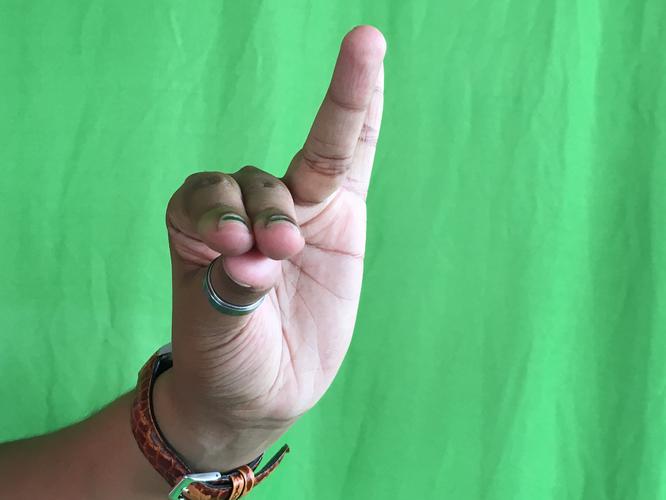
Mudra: Katakamukha_1
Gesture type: single_hand